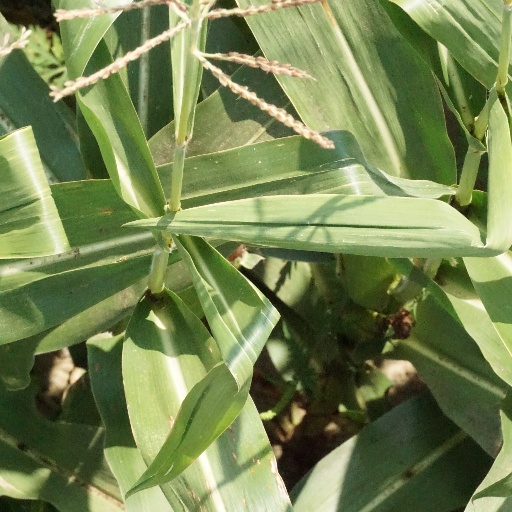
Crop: maize; corn